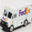
Label: truck